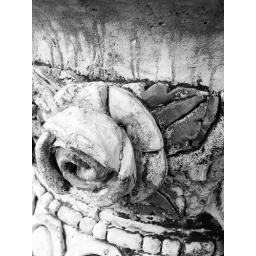
detail ceramic in black and white